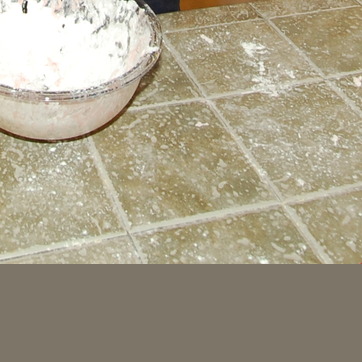
Material: tile